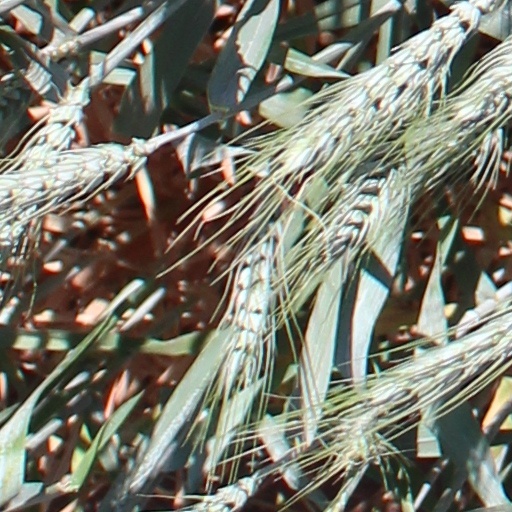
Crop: wheat